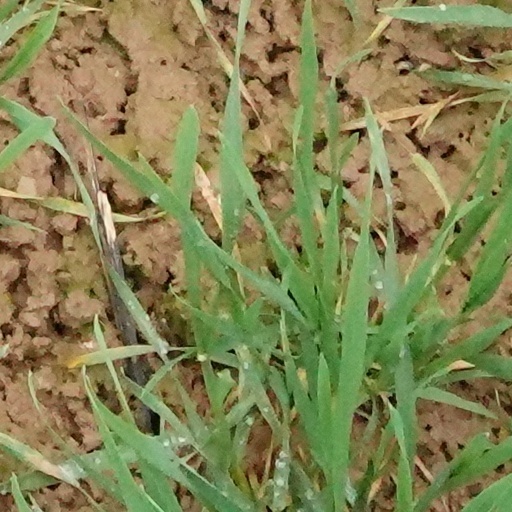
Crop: wheat